Mathilde Mallinger

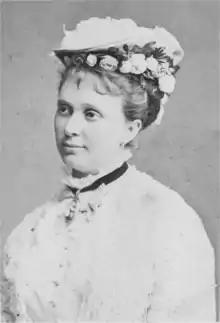
Mathilde Mallinger

Mathilde Mallinger (17 February 1847 – 19 April 1920) was a Croatian lyric soprano opera singer.